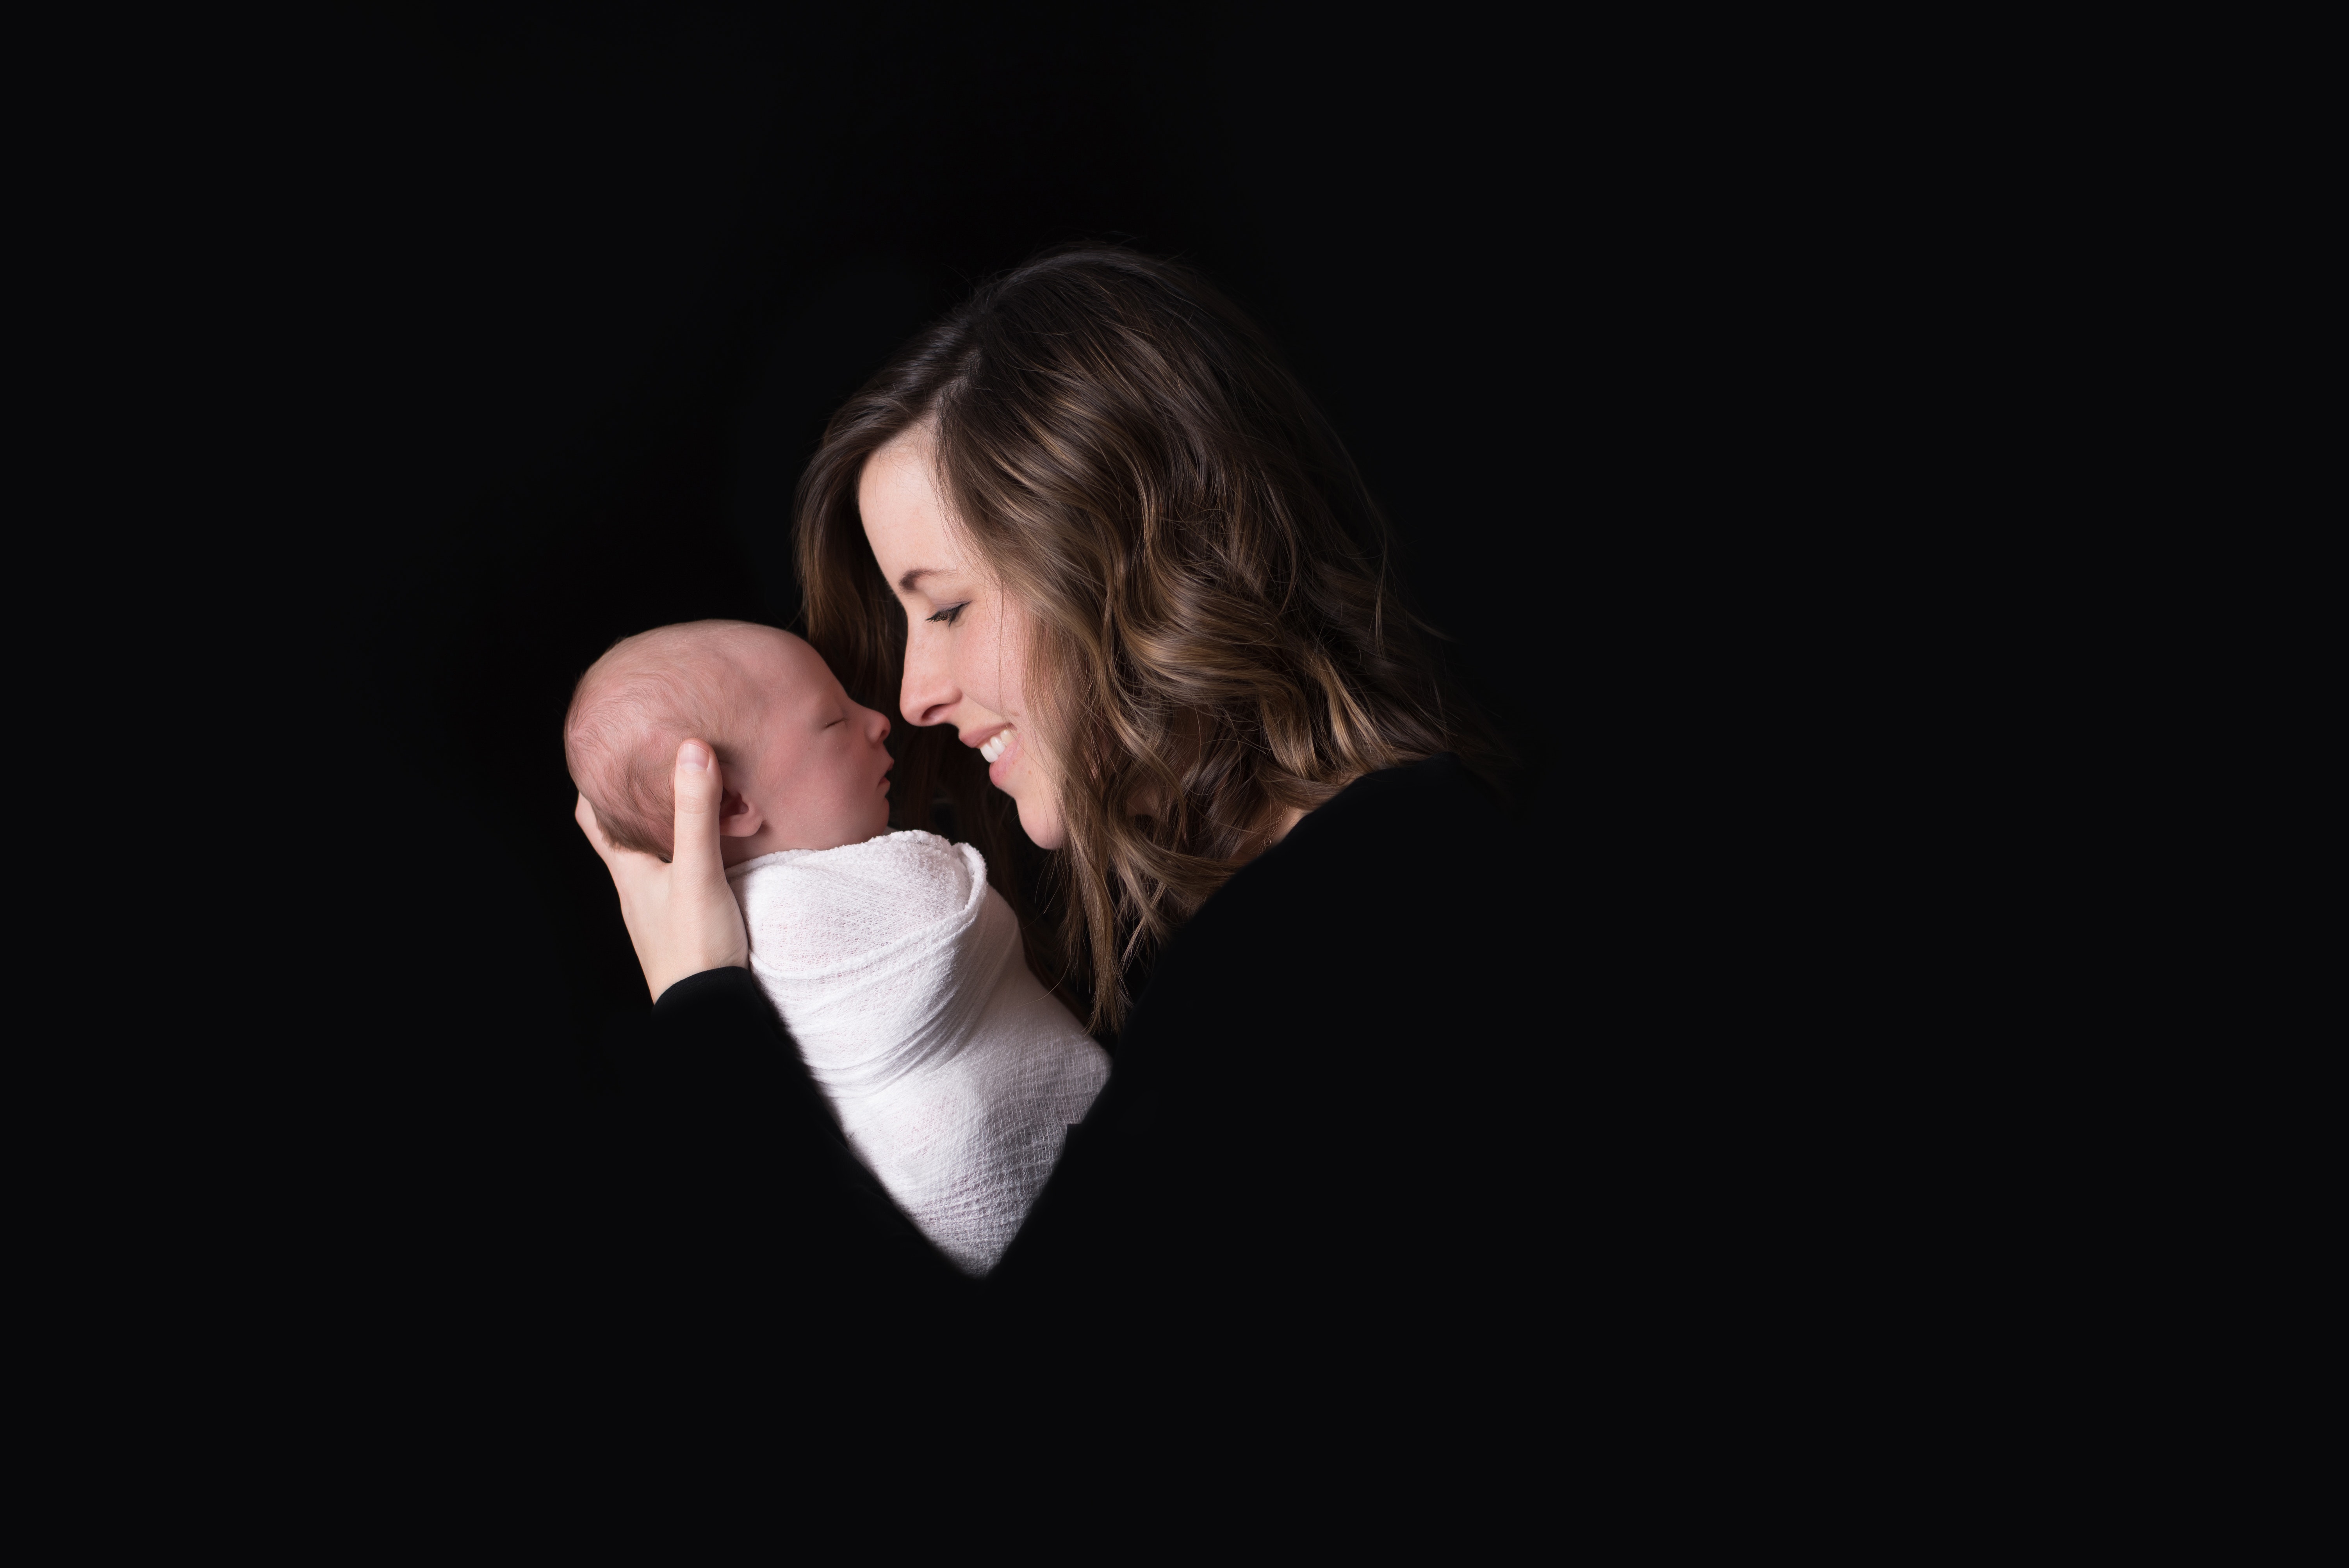
black, photograph, beauty, emotion, photography, girl, darkness, human body, hand, flash photography, smile, photo shoot, computer wallpaper